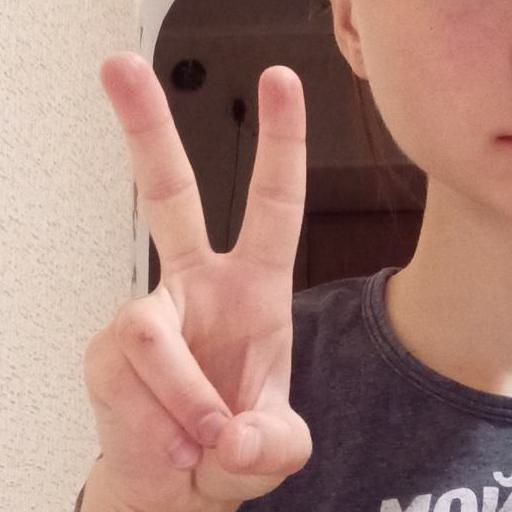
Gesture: peace